Mercury Hayes

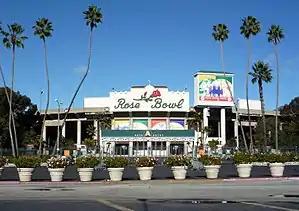
Hayes played in the 1993 Rose Bowl

After attending Booker T. Washington High School in Houston, Hayes, son of Richard Hayes, was recruited by several college football programs. He selected the University of Michigan over several elite football programs, including the Colorado Buffaloes, Florida State Seminoles, Arkansas Razorbacks, and USC Trojans. During Hayes' Michigan Wolverines career, the team's best finish was as 1992 Big Ten Conference Champions, when coached by Gary Moeller. During that year, the team finished ranked fifth nationally in both the Associated Press college football final poll and the CNN/USA Today college football final poll, and the team beat the Washington Huskies 38–31 in the January 1, 1993 Rose Bowl in a game that is memorable for Tyrone Wheatley's MVP performance. Hayes had a 10-yard reception during the game.